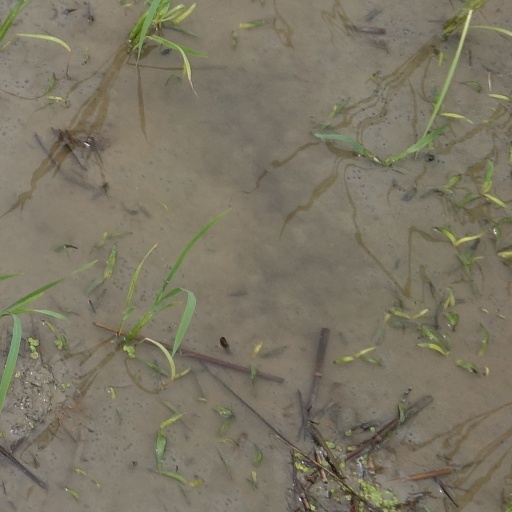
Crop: rice